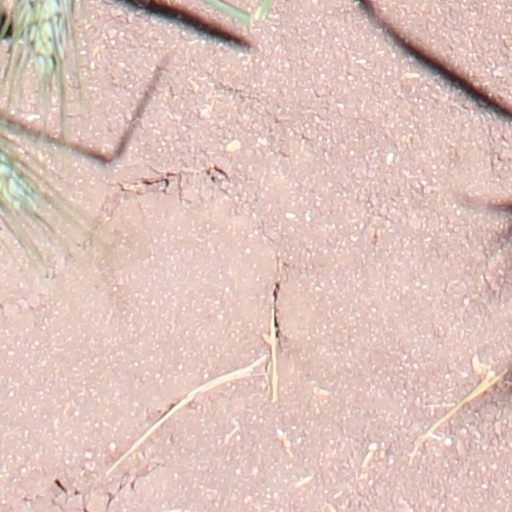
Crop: wheat